Asbjørn Sjøthun

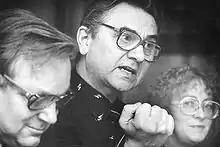
Asbjørn Sjøthun (center) in the mid-1980s

Asbjørn Sjøthun (20 July 1927 – 28 March 2010) was a Norwegian politician for the Labour Party.